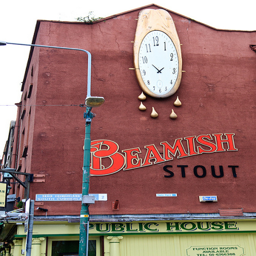
A tall red building with a clock on the wall and an advertising for Beamish Stout.
An unusual wall clock on the side of a pub in Ireland
A clock that is on the side of a building.
a very large red building with words  on the outside
a building with a clock and painting on its side